Medan Post Office

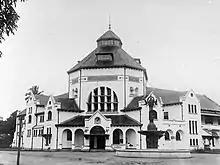
Medan Post and Telegraph Office and the Nienhuys fountain in the Dutch colonial era

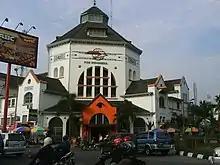
Medan Post and Telegraph Office in 2014

The Medan Post and Telegraph Office (Indonesian: Kantor Pos Medan) is a historic building in Medan, Indonesia. It was designed by Ir. S. Snuyf from Burgelijke Openbare Werken (BOW) and opened in 1911. Located in downtown Medan, several other important colonial era buildings are located nearby including Old City Hall Medan, Inna Dharma Deli Hotel, Grand Mosque, Maimoon Palace, Immanuel Church, Tjong A Fie Mansion and Sri Mariamman Temple. The post office remains in operation and includes a stamp collection exhibit. Snuyf also designed Palembang City Hall (built 1928–1931). A fountain in front of the post office was a tribute to Jacob Nienhuys. This office now serves as Pos Bloc Medan, a modernized version of the place that features some cafés, restaurants, and some shops, with some areas showing a small exhibition of old tools and items used during its operation as a post office.